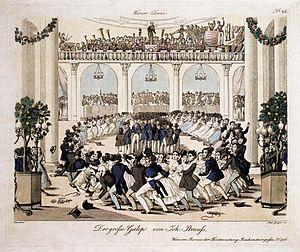
Le galop est une danse originaire de France, à huit temps, de tempo rapide à très rapide.